Gligor Sokolović

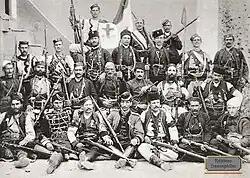
Sokolovic (2nd row, third from left) with a group of Chetniks during Macedonian Civil War 1903-08.

After receiving the news in Belgrade, the Chetnik activity did not stop; four new bands were prepared for crossing the border. Velko Mandarchev, from the Skopje field, became the voivode of a band that moved into Skopska Crna Gora. The more experienced and bold Gligor Sokolović became the voivode of a band that would fight in the Prilep region (Prilepska četa). Rista Cvetković-Sušički, a former friend and voivode of Zafirov, was sent for Poreče where Micko Krstić impatiently waited for him with the band. Poreče was a source for the rebels; every villager was a martyr and hero, and although Poreče was small, it beat off all attacks, and from it, troops entered all sides, as an effectuation for the struggle. The fourth band was firstly sent to Drimkol, Ohrid, its voivodes being Đorđe Cvetković and Vasilije Trbić.